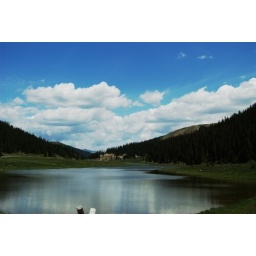
lake in the rocky mountain national park